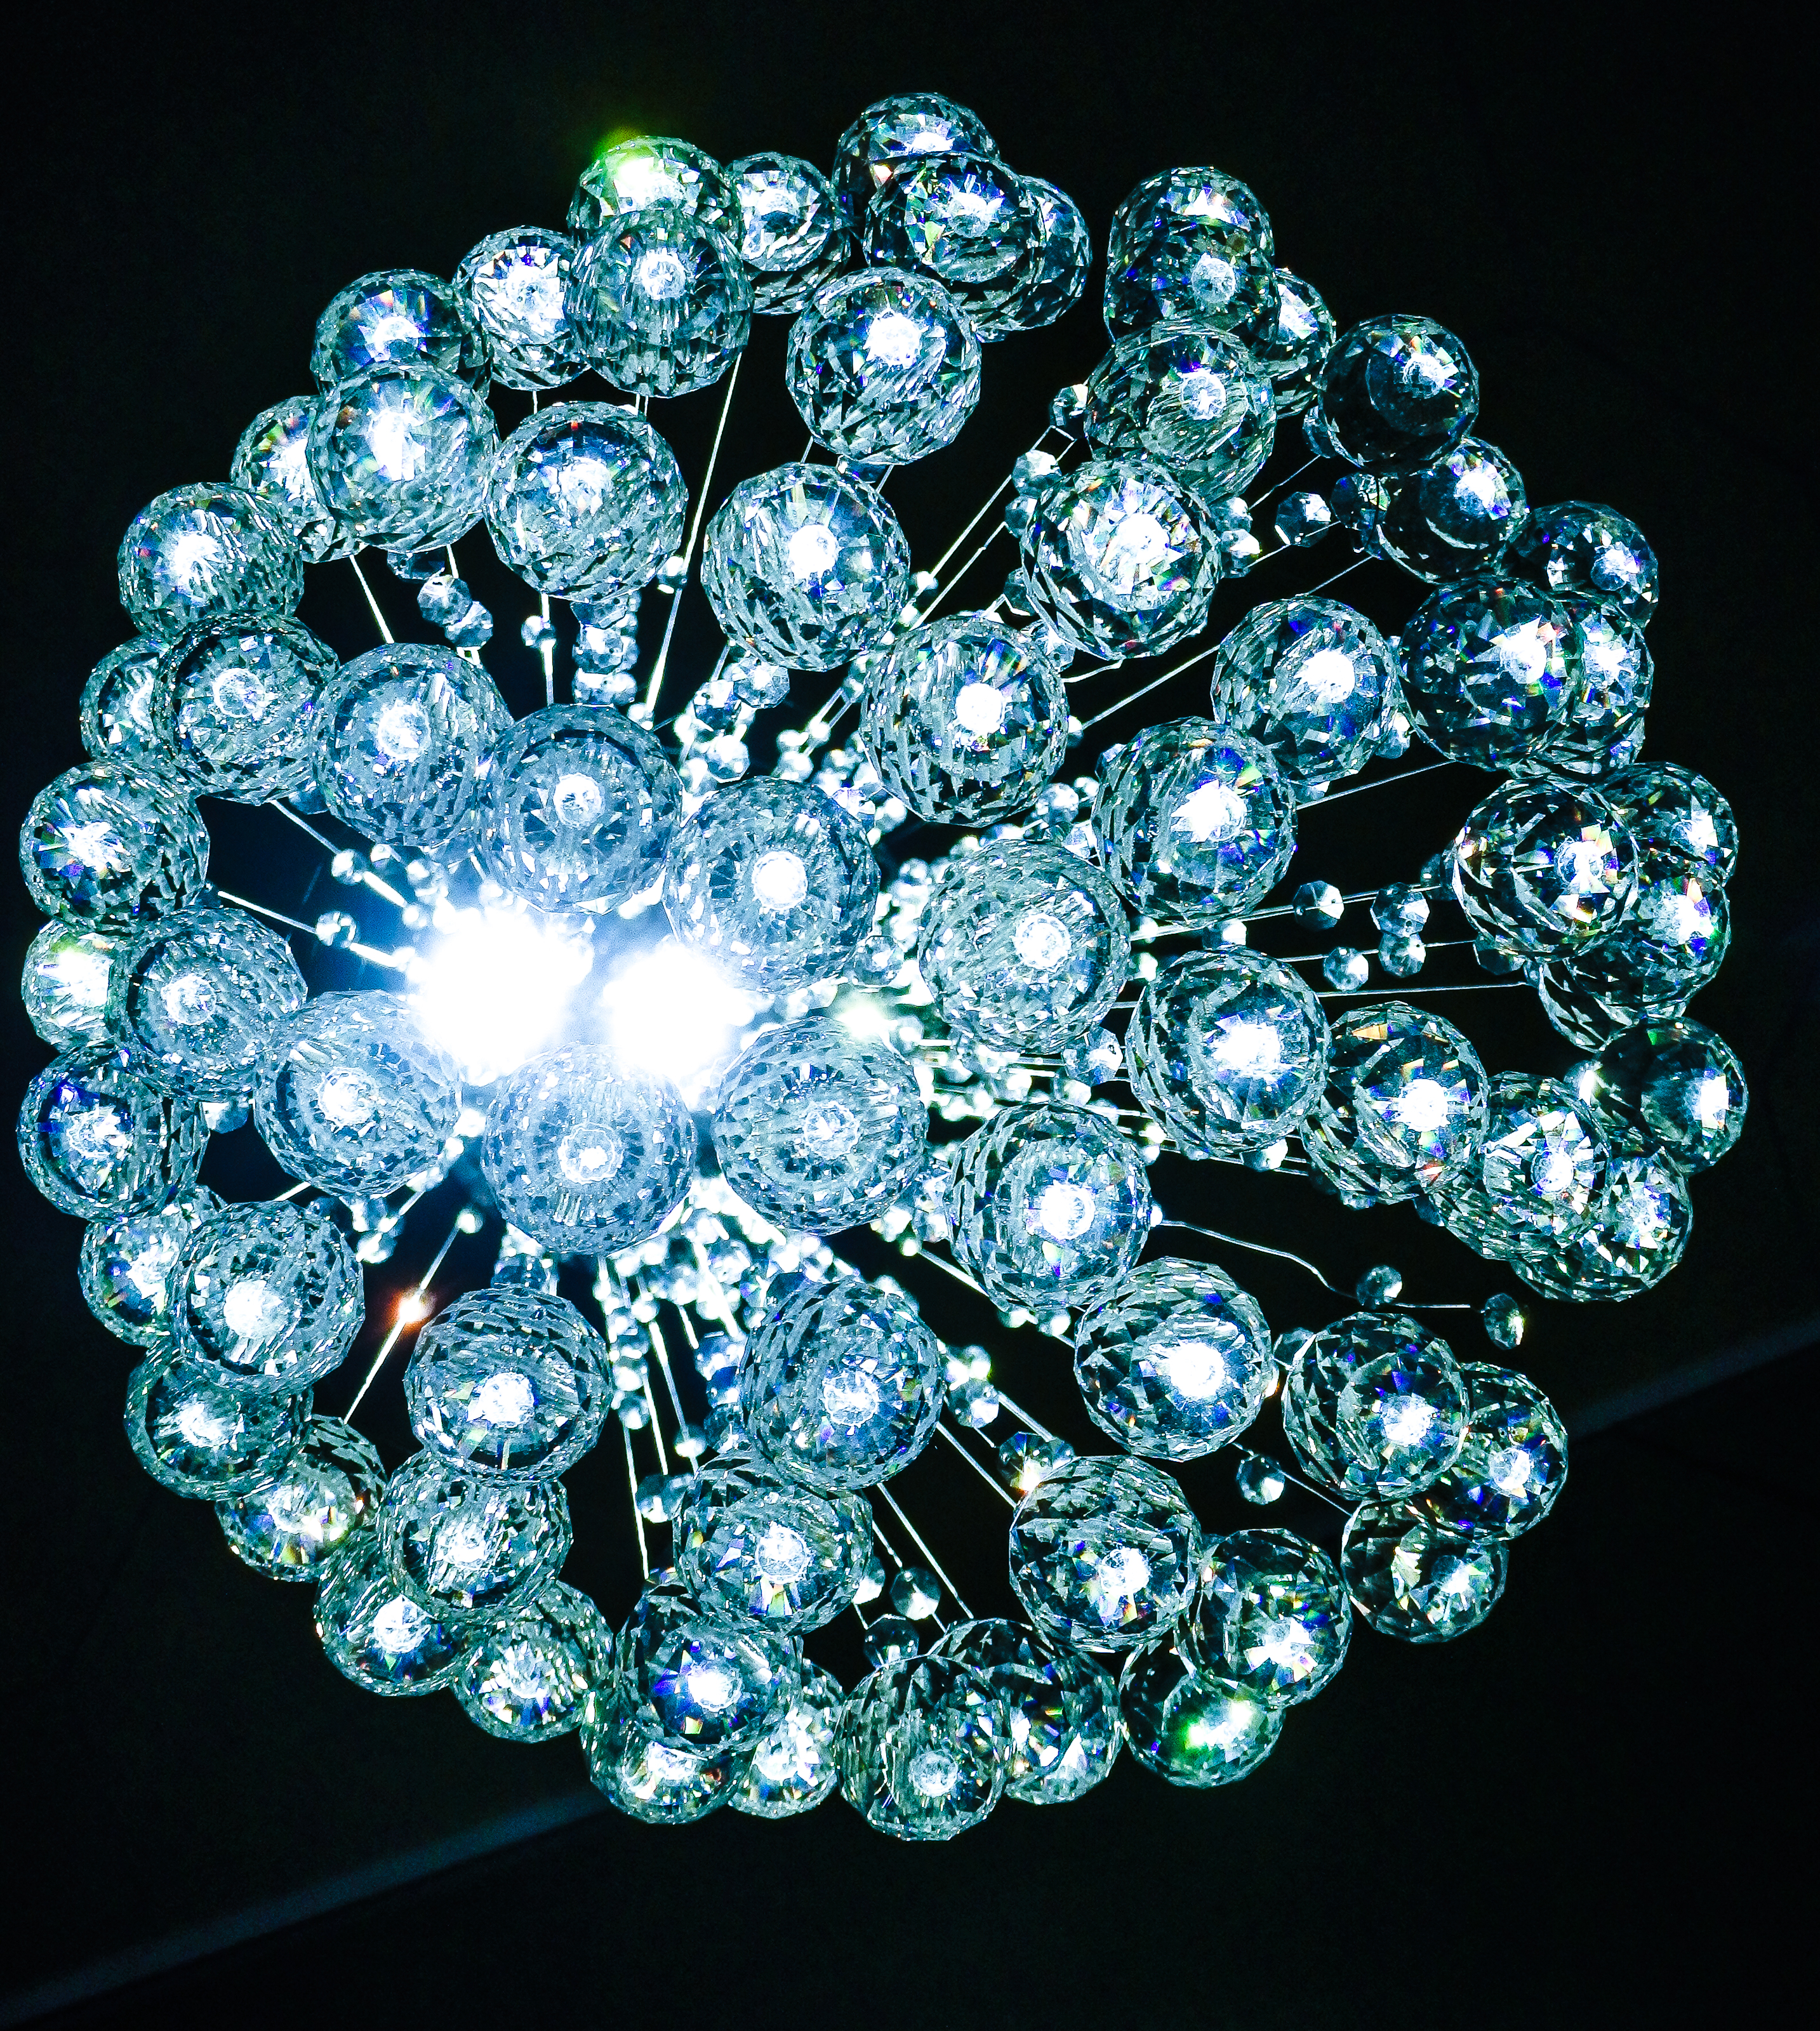
country, symbol, chedi, rural, hall, building, pray, province, buddha, thailand, entrance, tower, sky, old, buddha statue, spirituality, ancient, traditional, background, district, bodh, religious, idea, chong, tourism, image of buddha, india, gaya, design, lampang, tradition, belief, sacred, architecture, holy, asia, asian, sculpture, wat, buddhism, monk, religion, pagoda, monastery, culture, buddhist, temple, gate, kham, travel, fashion accessory, diamond, jewellery, gemstone, brooch, font, circle, silver, ceiling, bouquet, ornament